State visit by Pope Benedict XVI to the United Kingdom

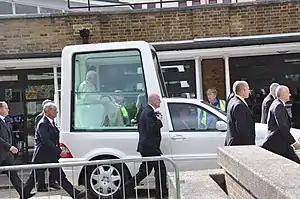
The papal visit in Westminster, London

The state visit of Pope Benedict XVI to the United Kingdom was held from 16 to 19 September 2010 and was the first visit by a Pope to Britain after Pope John Paul II made a pastoral, rather than state, visit in 1982. The visit included the beatification of Cardinal Newman as a "pastoral highlight".